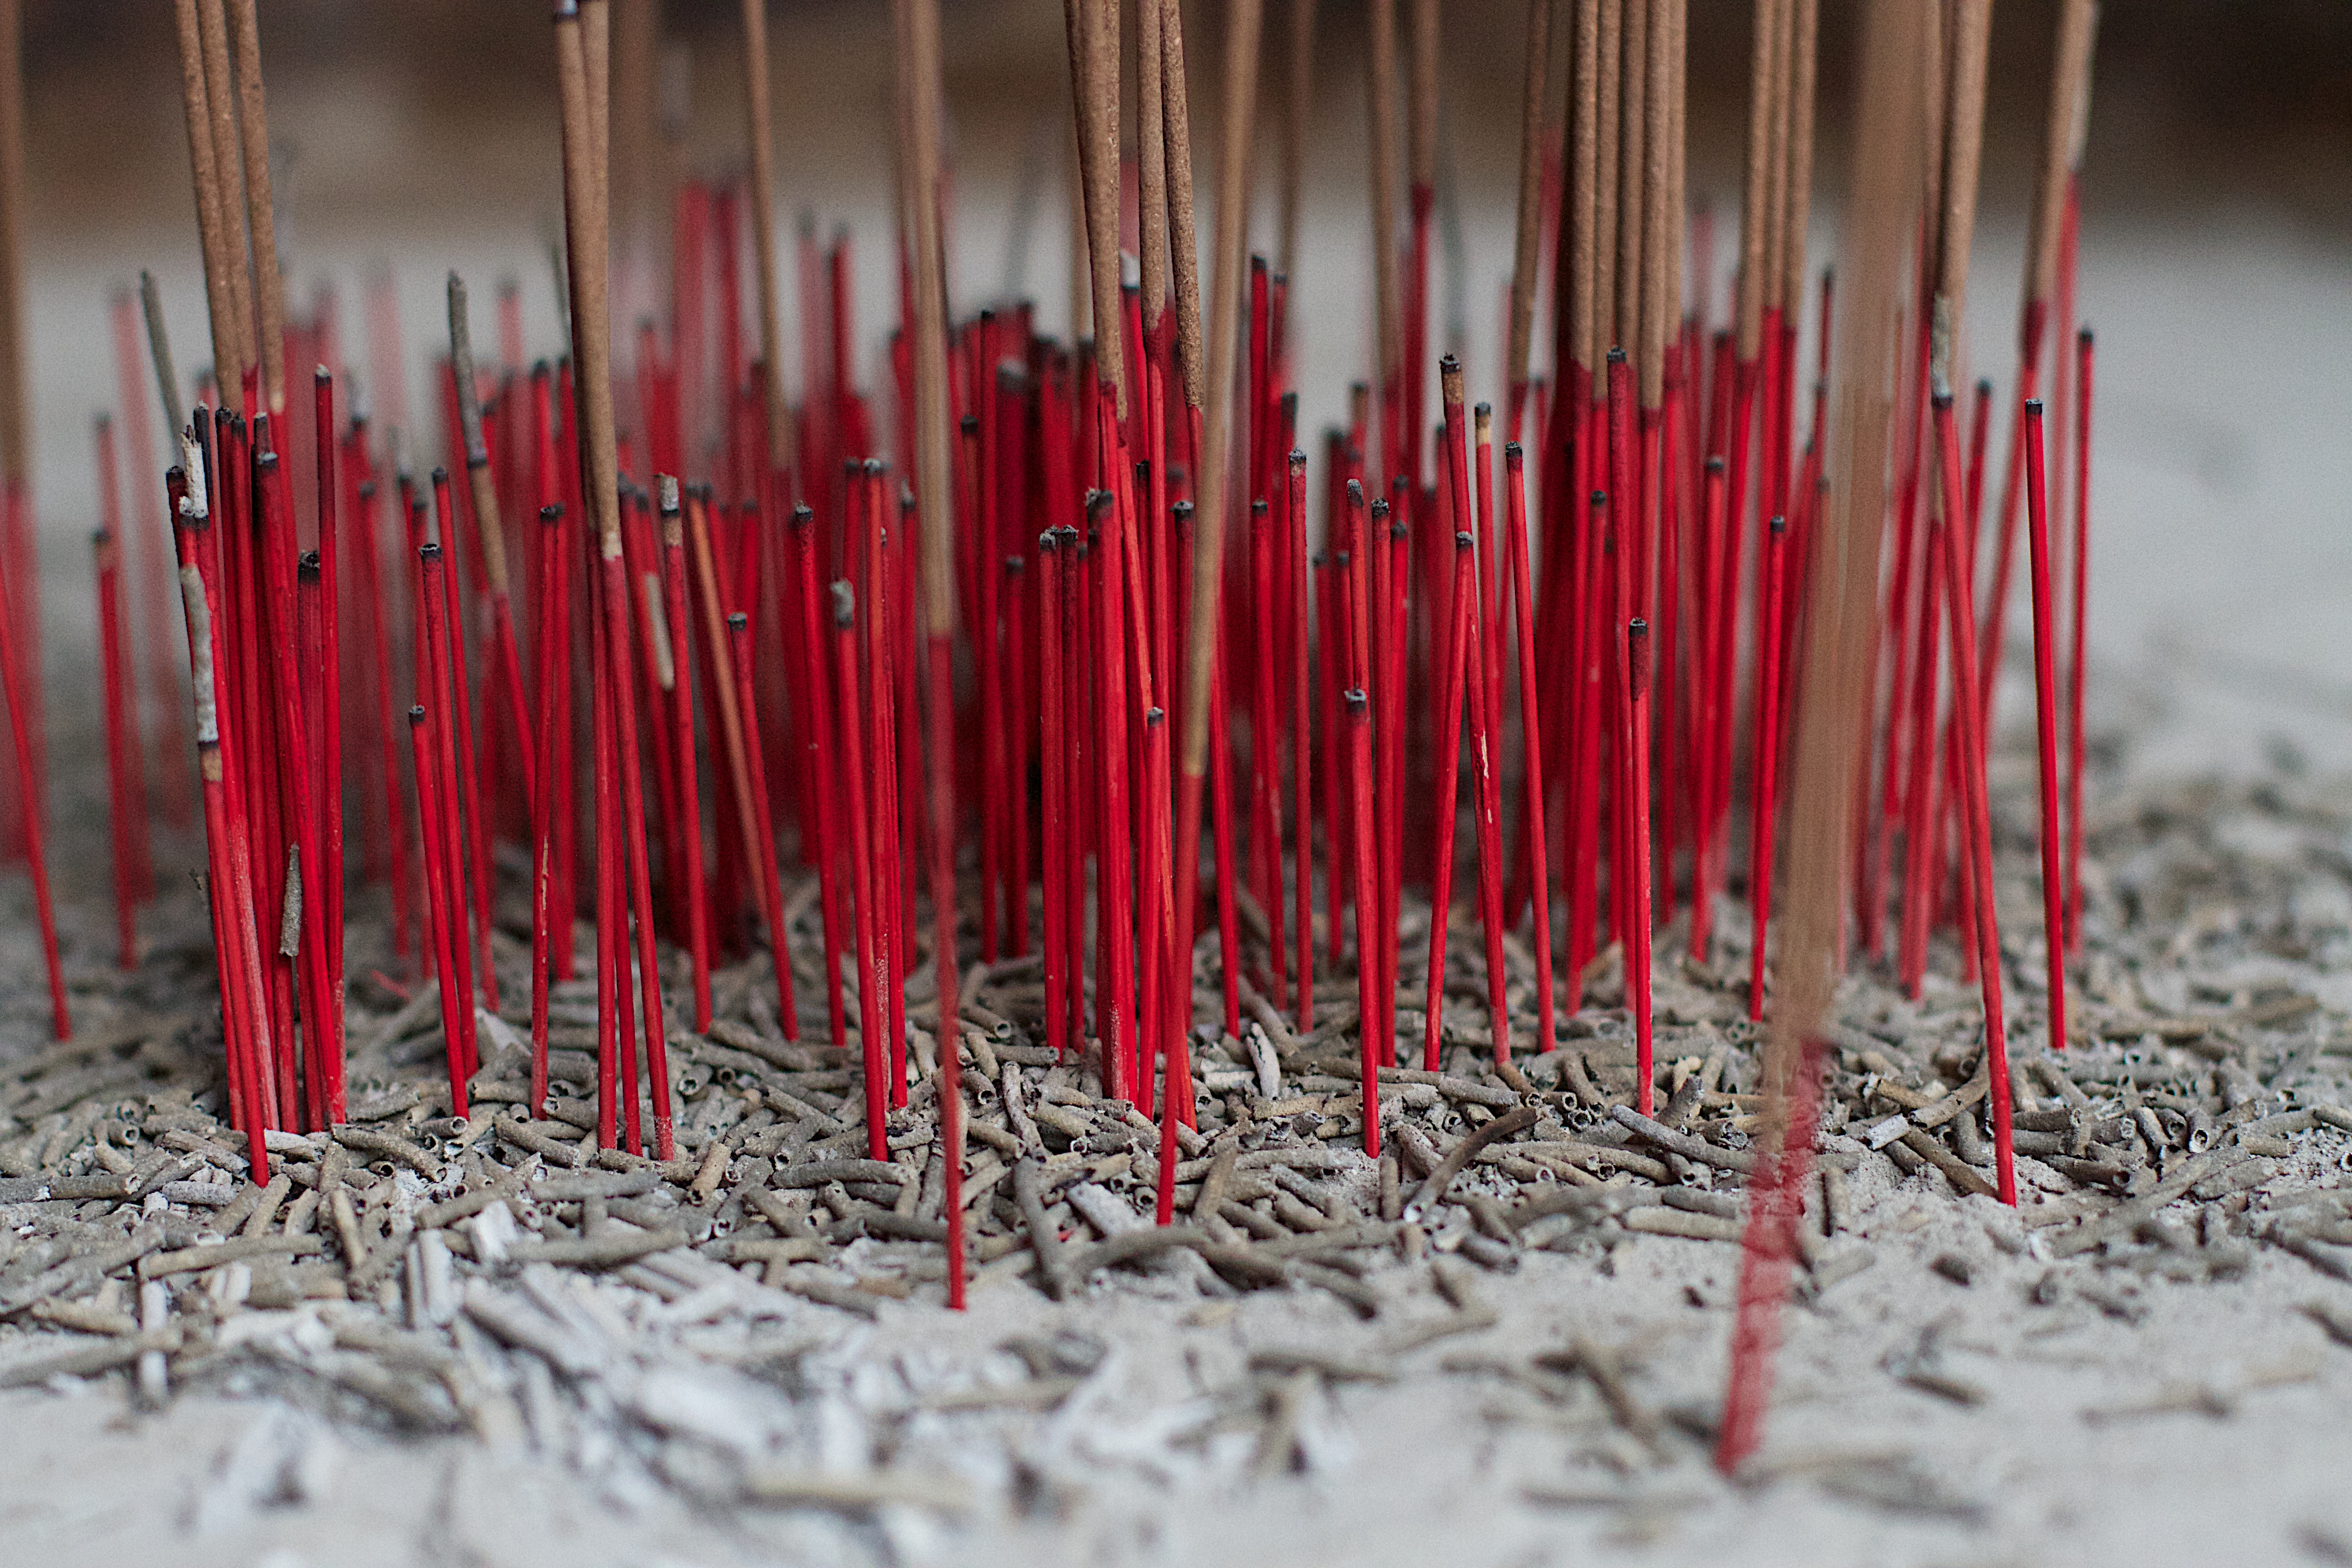
flower, food, red